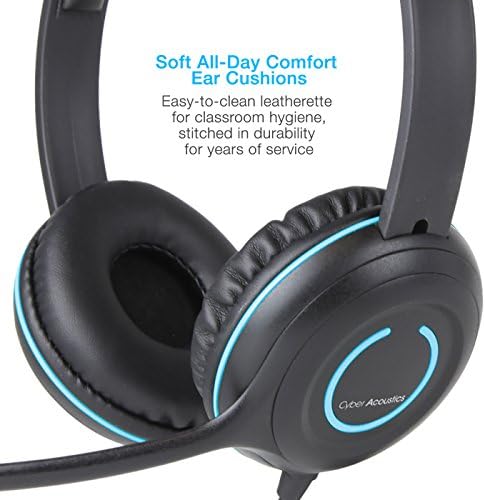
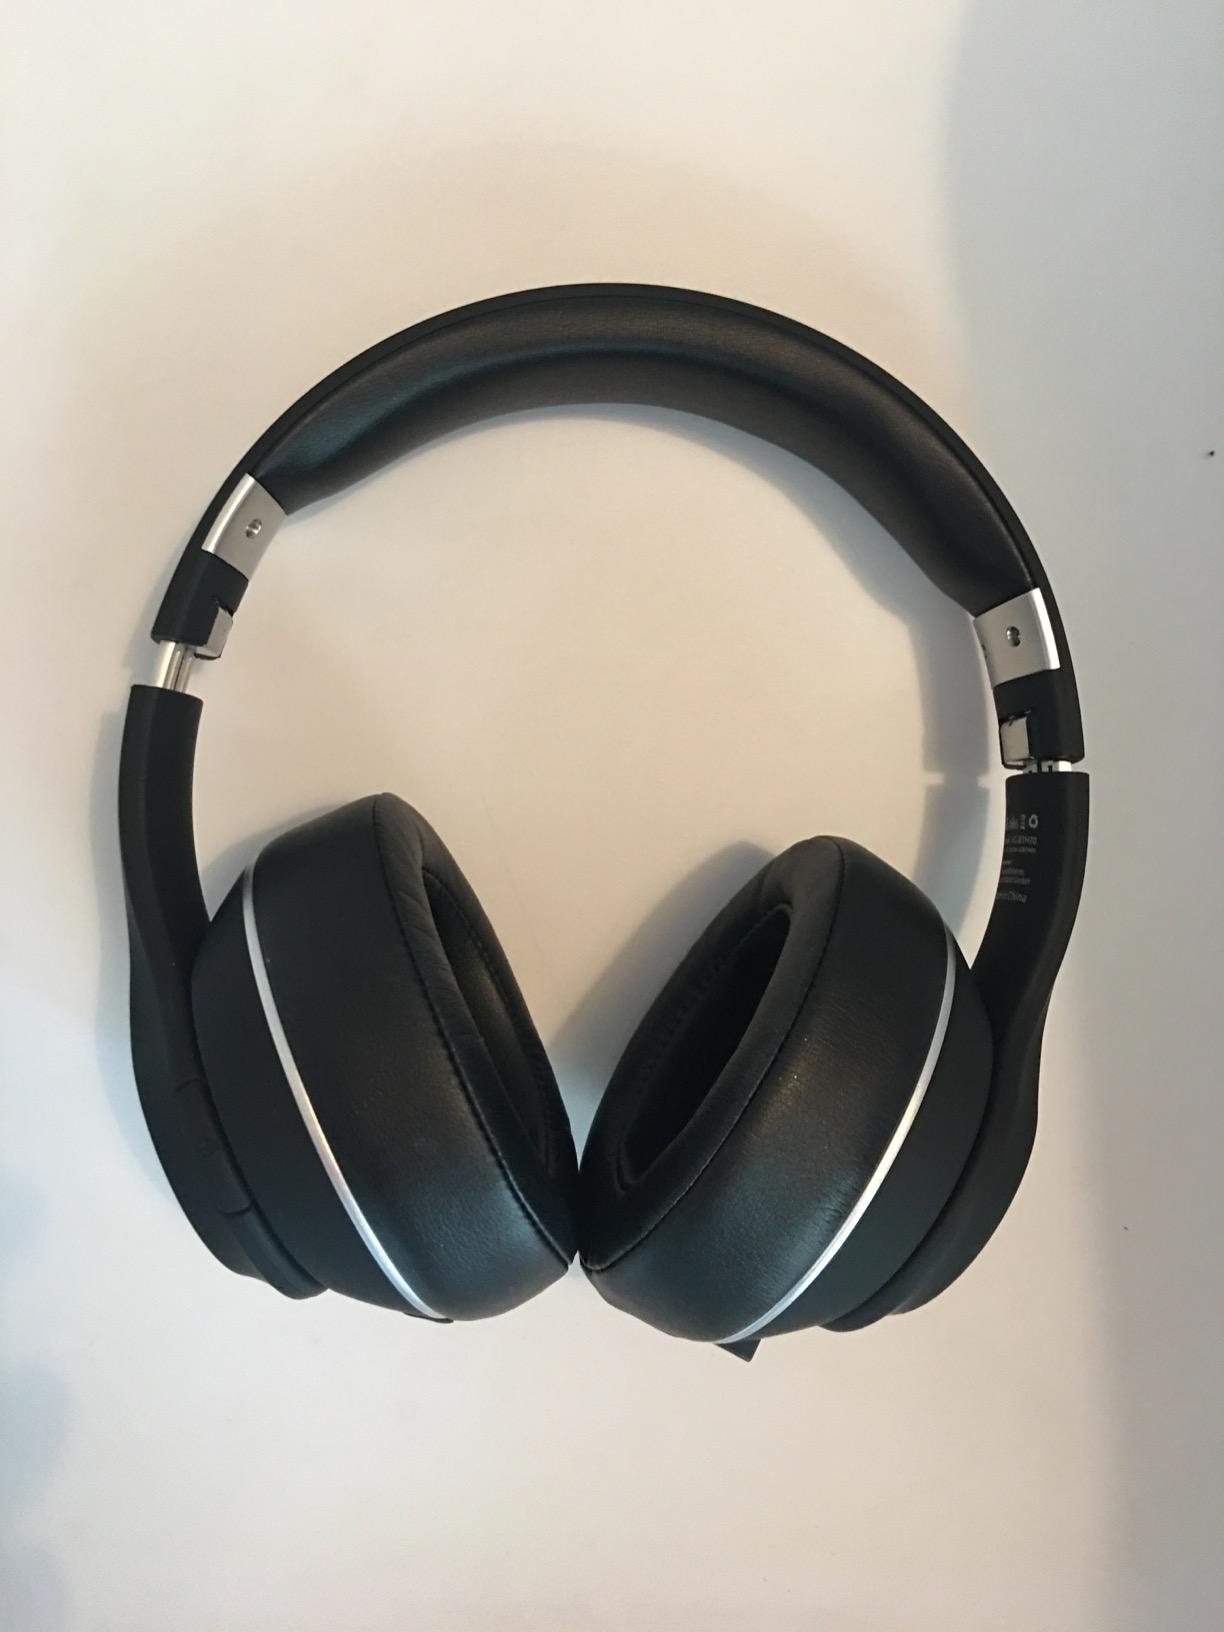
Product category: headphones
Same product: no